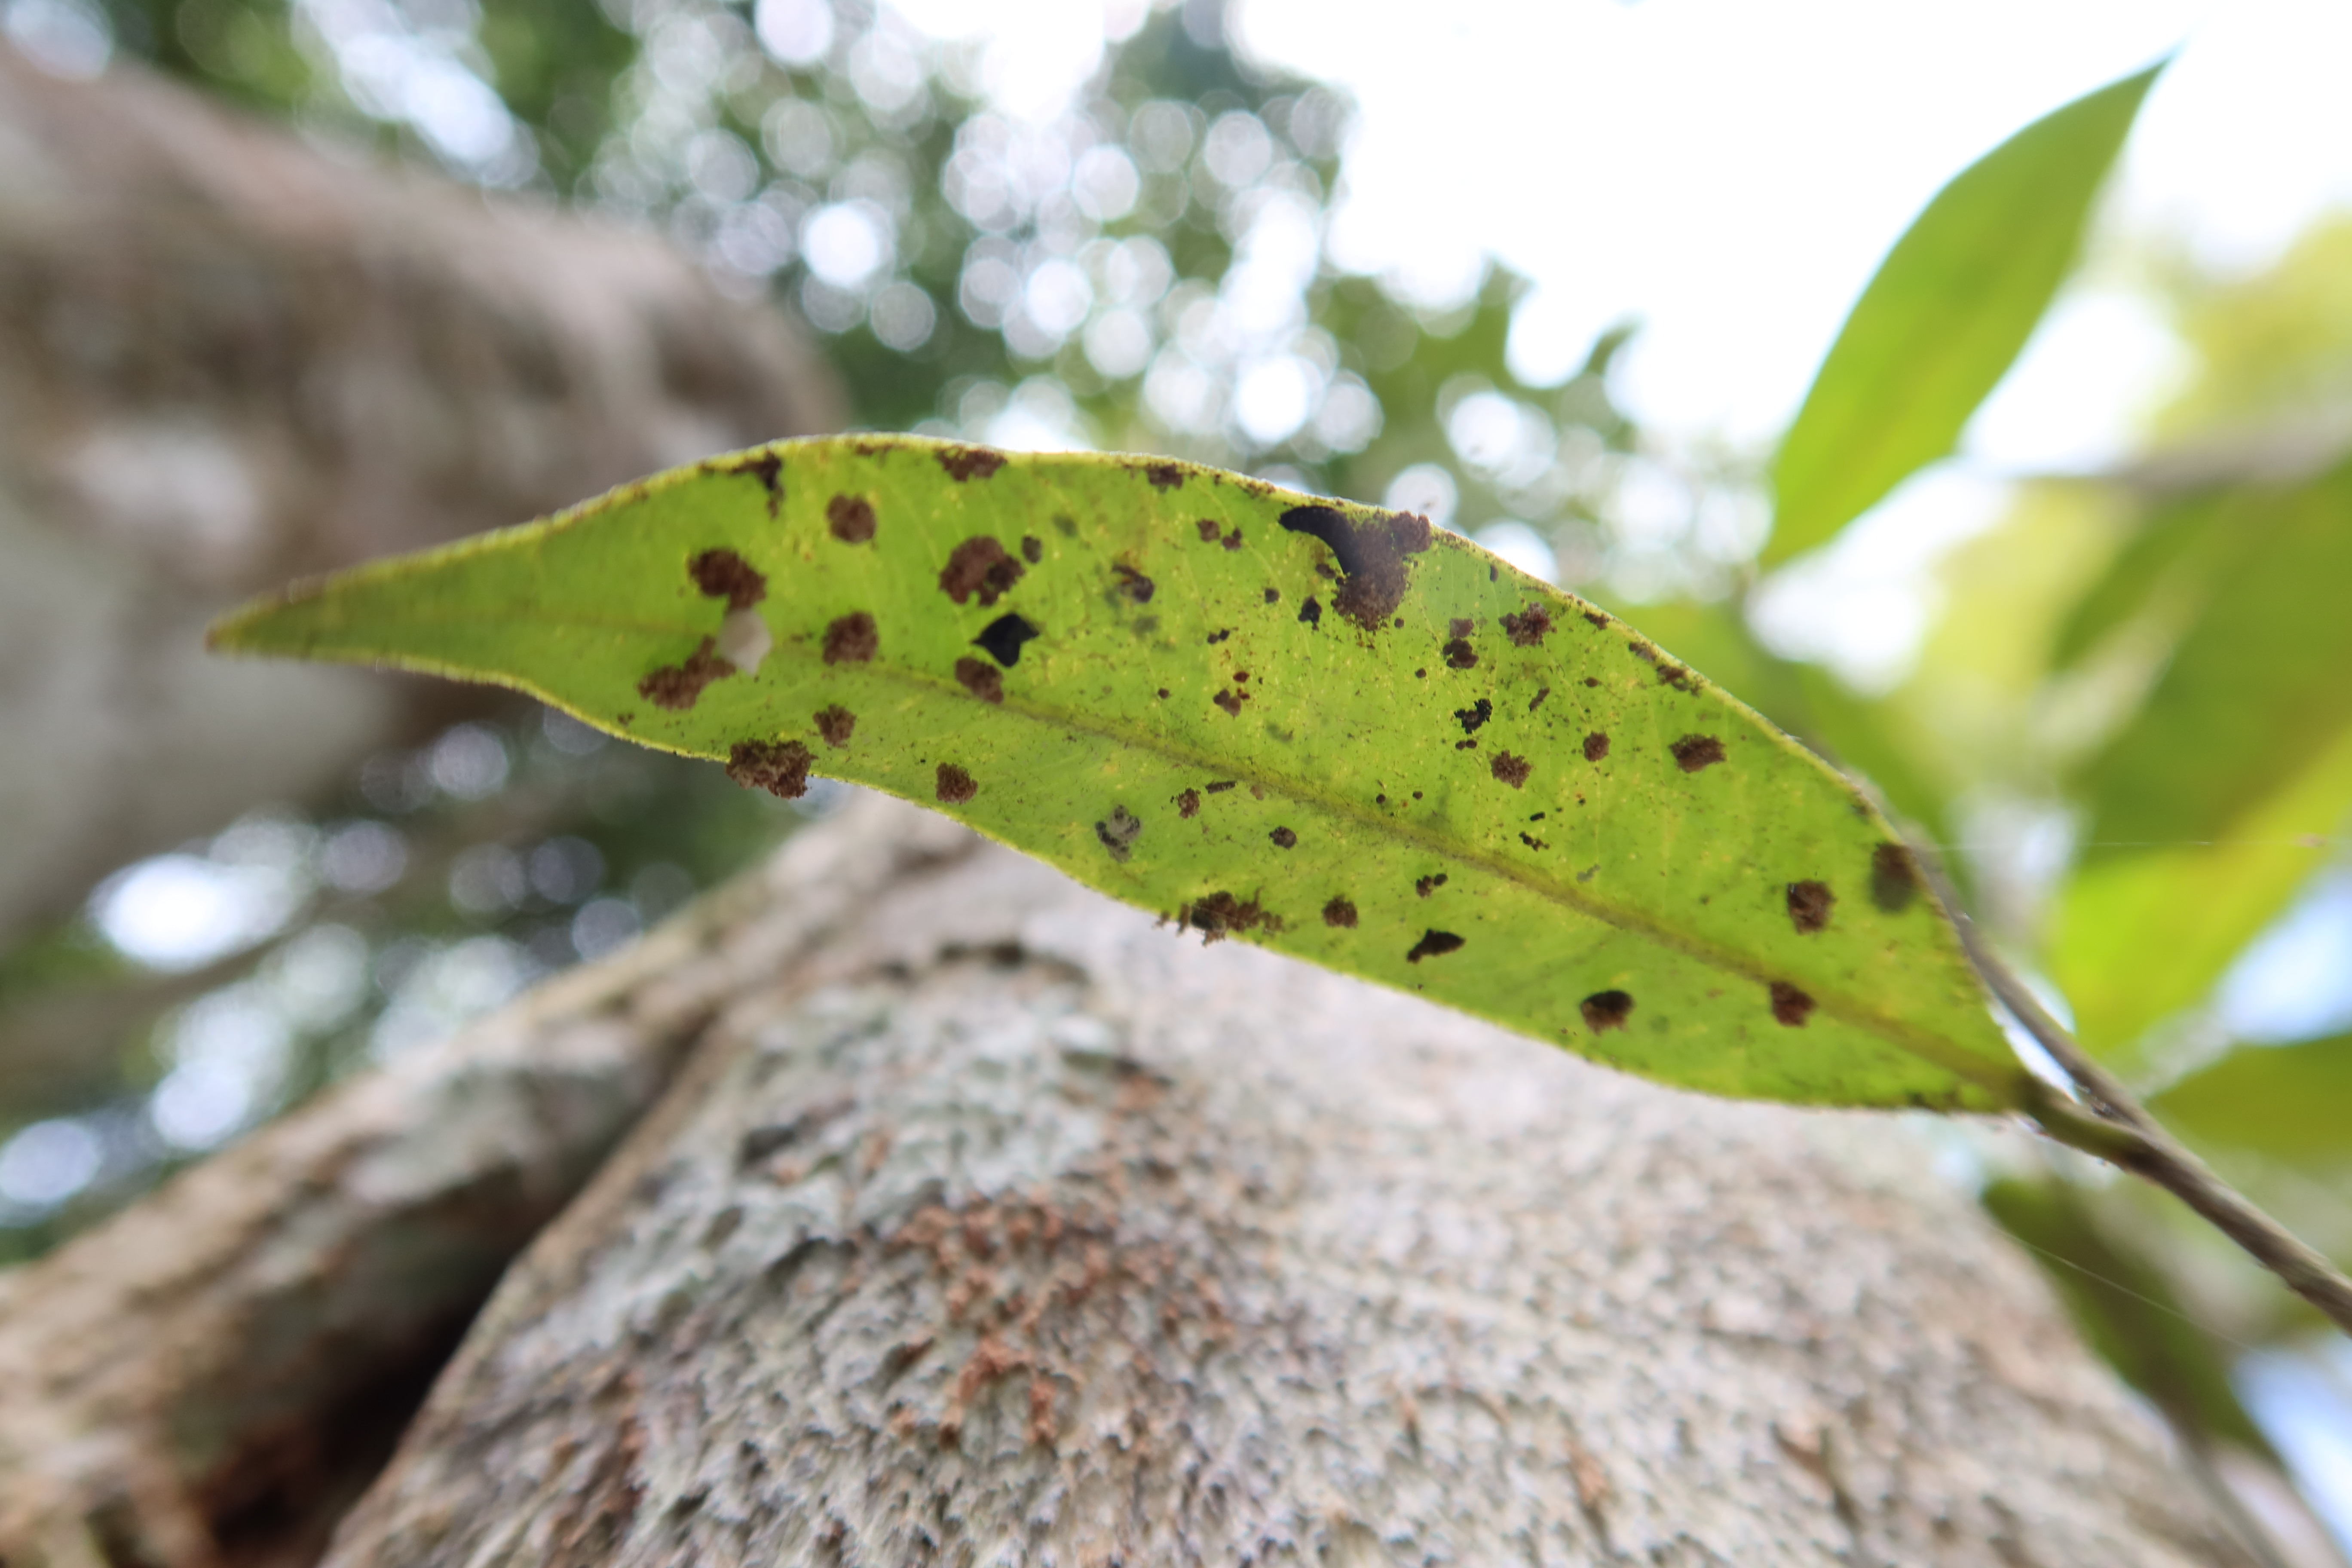
Label: Brown clumps